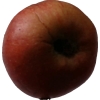
Label: Apple 17